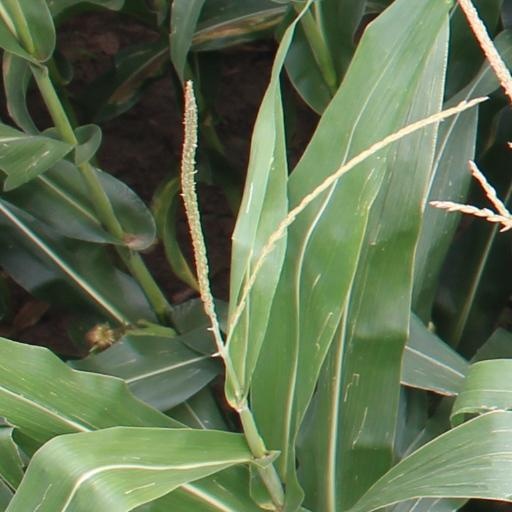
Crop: maize; corn